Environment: real
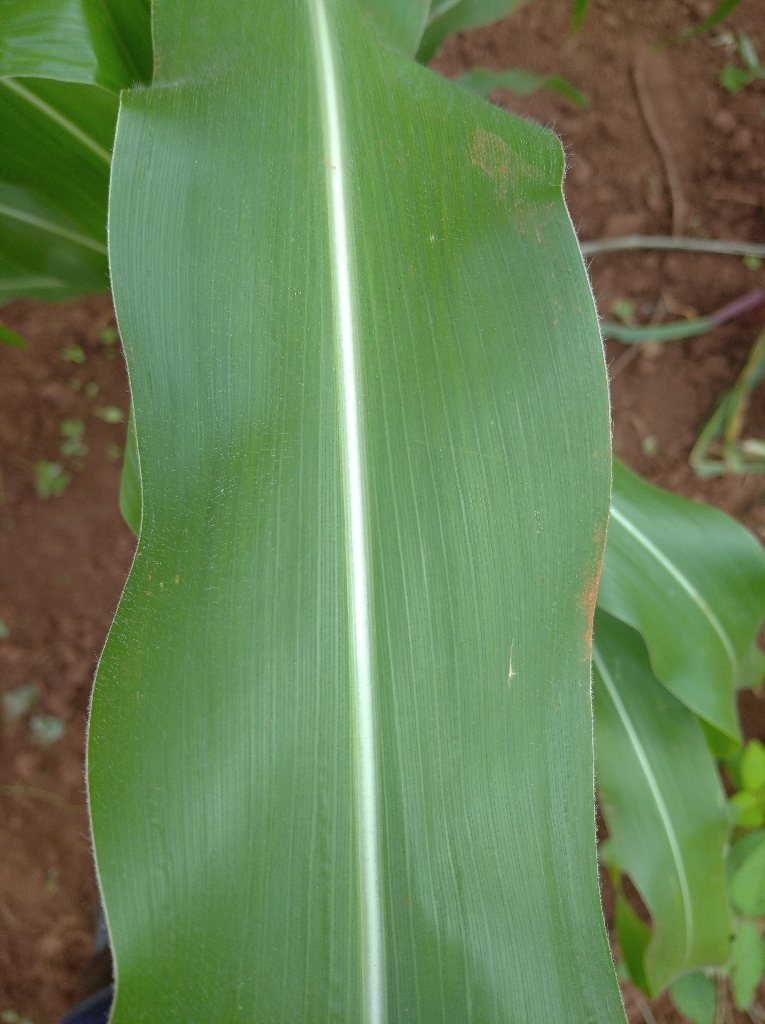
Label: healthy